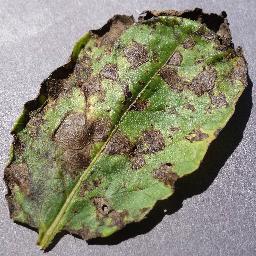
Label: Potato___Early_blight